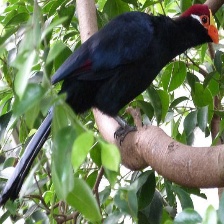
Species: VIOLET TURACO
Scientific name: MUSOPHAGA VIOLACEA